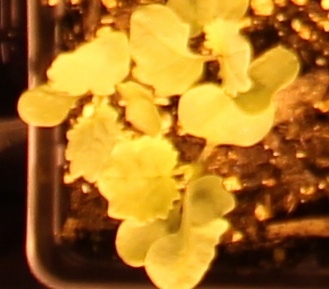
Label: Canola